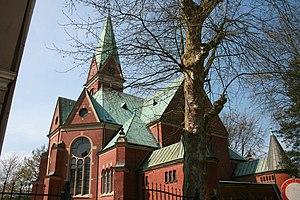
Werden est un quartier d'Essen en Allemagne, qui compte 9 743 habitants au 30 juin 2017, pour une superficie de 4,04 km². C'est dans ce quartier que se trouve l'abbaye de Werden. Jusqu'à ce jour Werden est encore une vieille ville historique avec des nombreux monuments.